Harold Godwinson

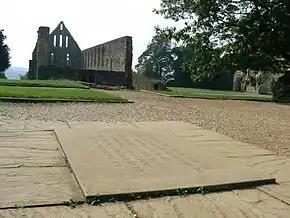
The spot where Harold reportedly died, which became the site of Battle Abbey in East Sussex.

The account of the contemporary chronicler William of Poitiers states that the body of Harold was given to William Malet for burial: